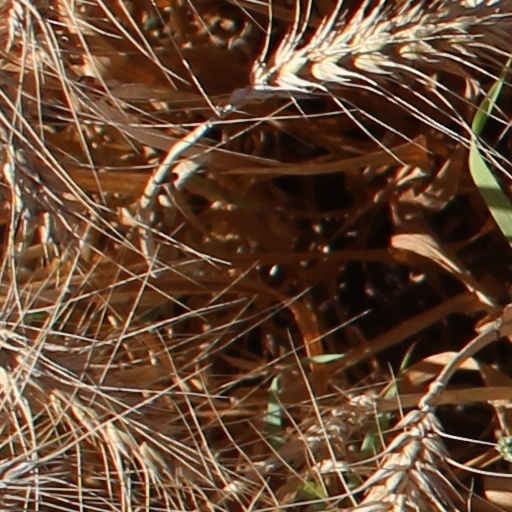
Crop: wheat